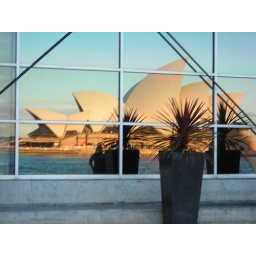
Reflection of the opera house in a window at the ferry port at circular quay.